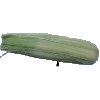
Label: corn_husk